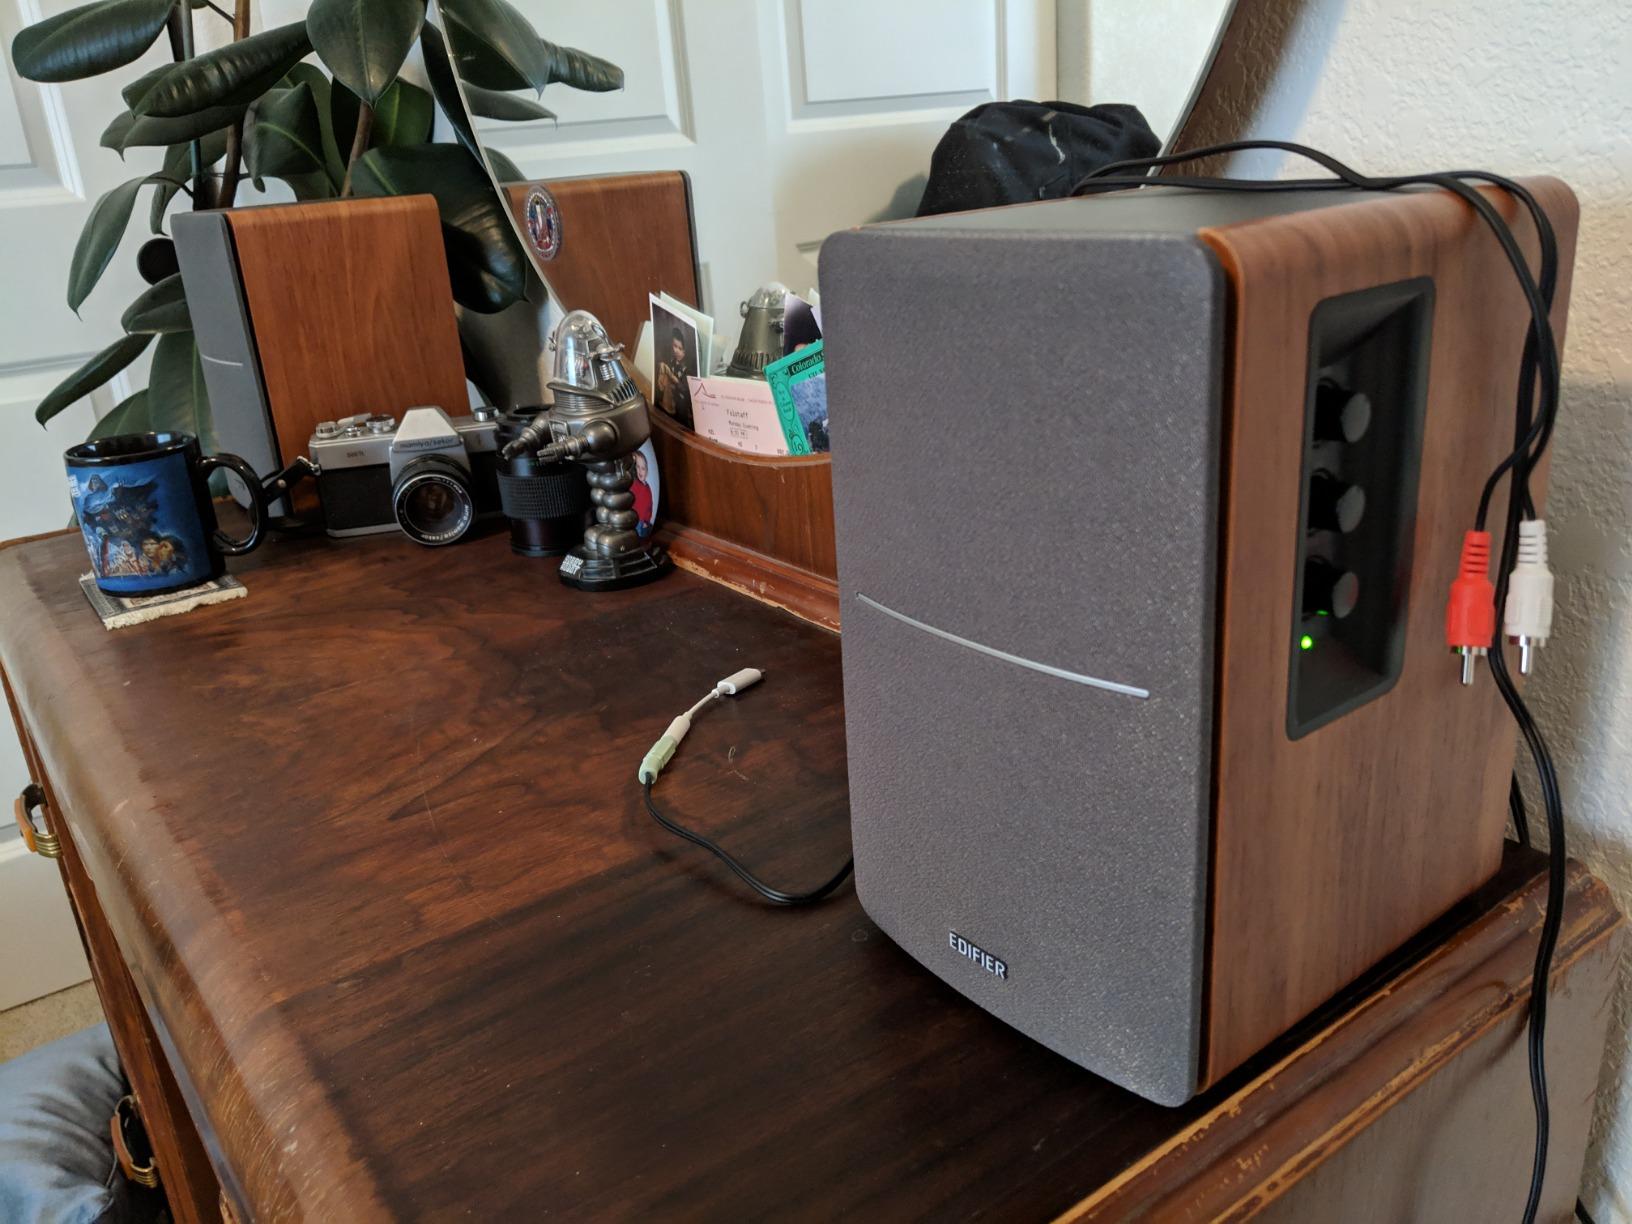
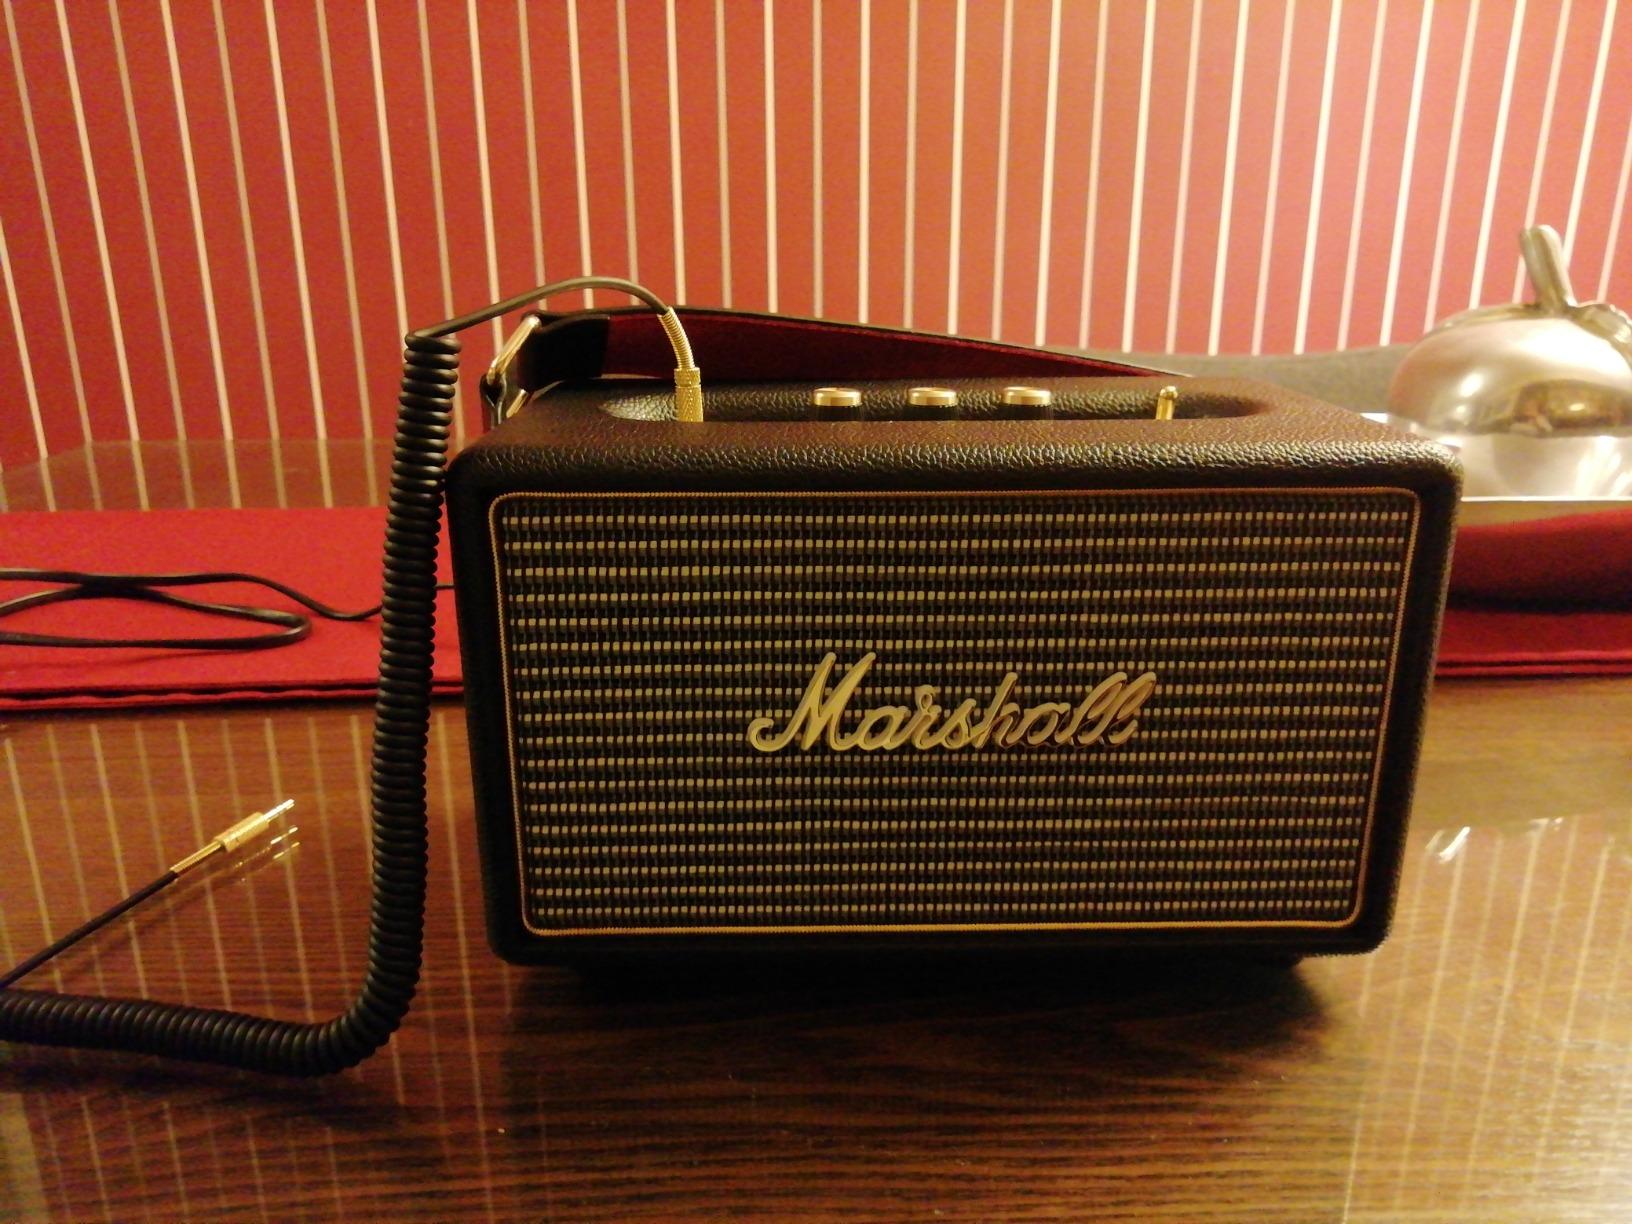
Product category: speaker
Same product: no